List of Celebrity Big Brother (American TV series) episodes

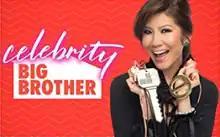
Digital cover art used for the first season

"Celebrity Big Brother", also known as "Big Brother: Celebrity Edition", is the American adaptation of the reality competition television franchise "Celebrity Big Brother", which was created by John de Mol. The series premiered on CBS as counterprogramming to NBC's coverage of the 2018 Winter Olympics on February 7, 2018. The series has aired for two seasons and focuses on a group of celebrities, known as HouseGuests, that live in a purpose-built house, known as the Big Brother house, with no contact from the outside world for approximately a month. The HouseGuests try to avoid eviction with the aim of being the last remaining HouseGuest in order to win a grand prize of $250,000. Allison Grodner and Rich Meehan (Lim Jahey) serve as executive producers and the show is produced by Fly on the Wall Entertainment in association with Endemol Shine North America. Julie Chen Moonves hosts the series, continuing a position she has held since "Big Brother" premiered on CBS in 2000. It is filmed in Los Angeles.